United Nations Security Council Resolution 1015

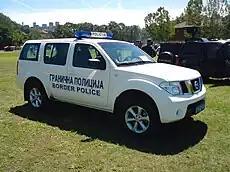
Serbian border police

United Nations Security Council resolution 1015, adopted unanimously on 15 September 1995, after reaffirming all resolutions on the situation in the former Yugoslavia, in particular resolutions 943 (1994), 970 (1995), 988 (1995) and 1003 (1995), the Council noted measures by the Federal Republic of Yugoslavia (Serbia and Montenegro) to continue the border closure with Bosnia and Herzegovina and therefore extended the partial suspension of sanctions against Serbia and Montenegro for an additional 180 days until 18 March 1996.